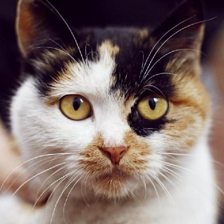
Label: animals